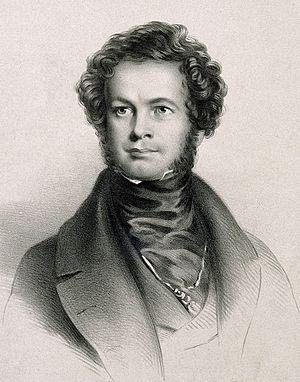
Frédéric Hervey Foster Quin est le premier médecin homéopathe en Angleterre.